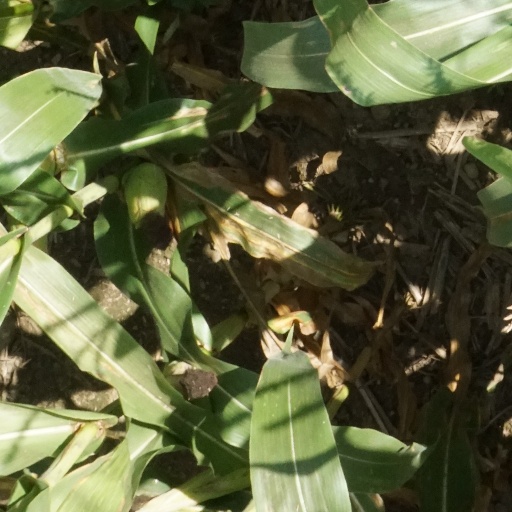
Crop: maize; corn